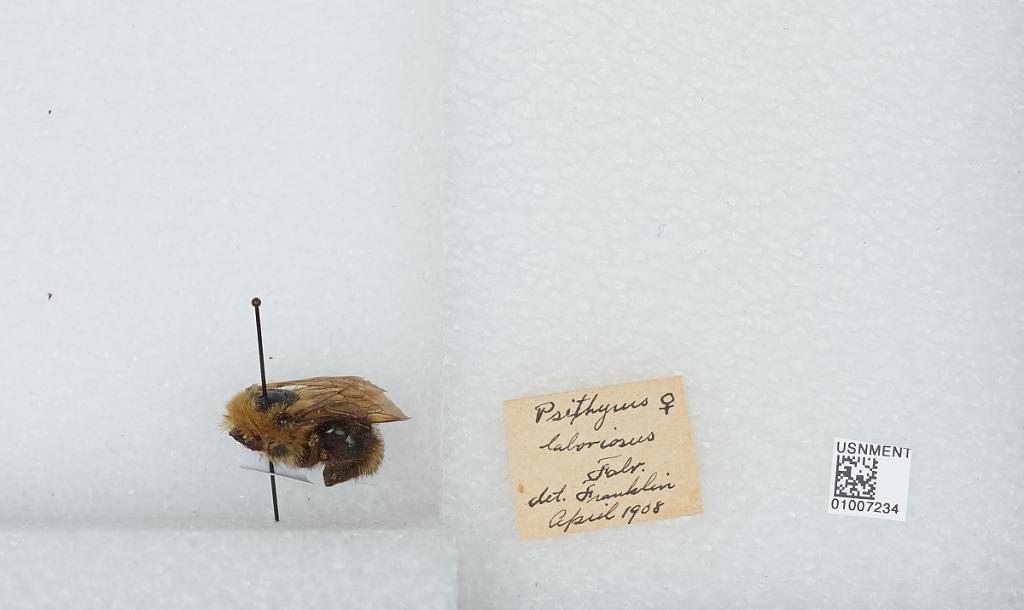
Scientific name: Bombus (Psithyrus) citrinus (Smith)
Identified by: Franklin